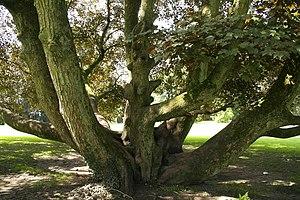
Érable sycomore pourpre. Circonférence mesurée au sol: 689 cm - (2007) Hauteur: 20m Particularité
L’érable sycomore est une espèce d'arbres de grande taille de la famille des acéracées fréquent en Europe.